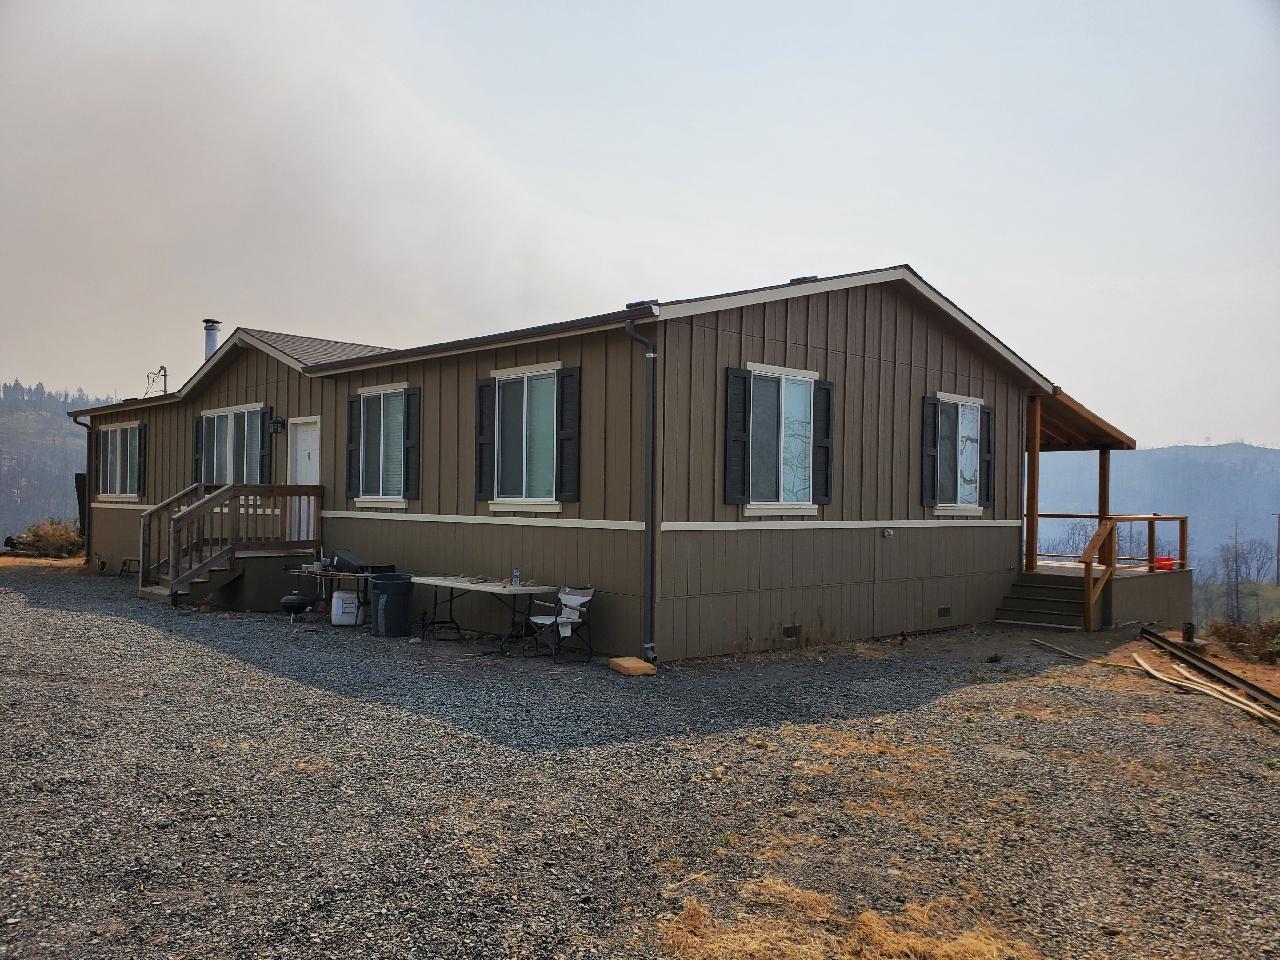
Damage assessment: no_damage